Yaariyan 2

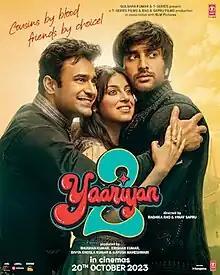
Theatrical release poster

Yaariyan 2 is a 2023 Indian Hindi-language coming-of-age romantic drama film written and directed by Radhika Rao and Vinay Sapru and produced by Bhushan Kumar, Divya Khosla Kumar, Krishan Kumar and Aayush Maheshwari under T-Series Films, Rao and Sapru Films and BLM Motion Pictures. A spritual successor to Khosla Kumar's 2014 directorial debut film "Yaariyan" and a remake of the 2014 Malayalam film "Bangalore Days" originally written and directed by Anjali Menon, it stars Khosla Kumar alongside Yash Dasgupta, Pearl V Puri, Anaswara Rajan, Meezaan Jafri and Warina Hussain. Bhagyashri Borse and Priya Prakash Varrier appear in cameos. The film was a box-office bomb.